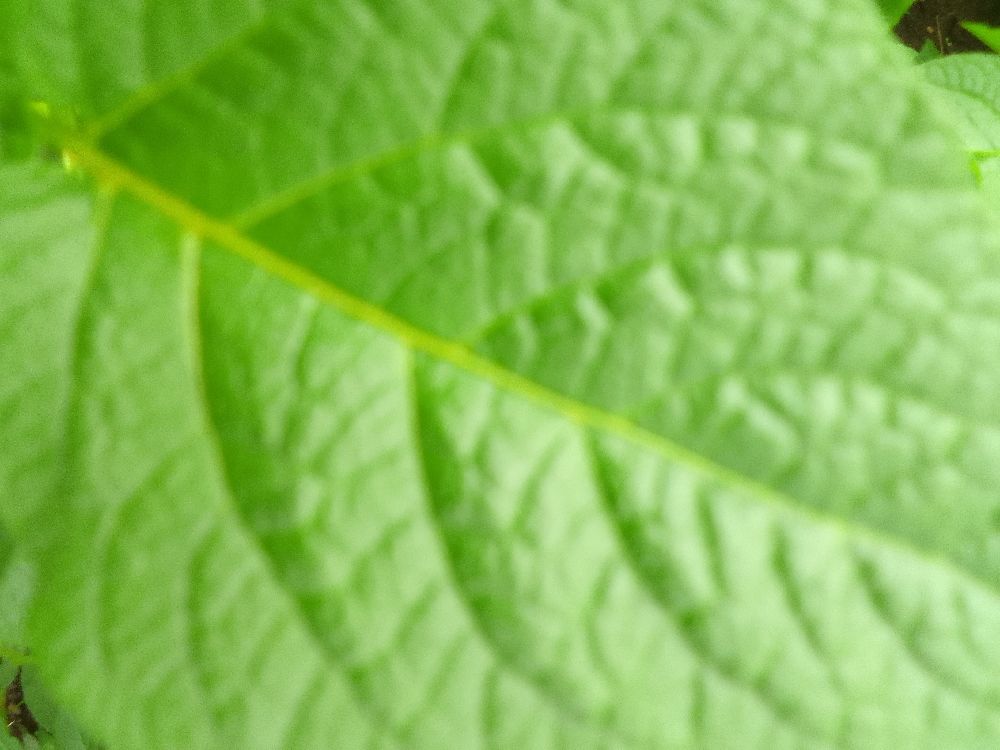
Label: Healthy